Christchurch

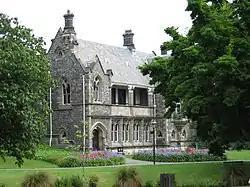
The Canterbury Provincial Council Building

On Saturday, 4 September 2010, a magnitude 7.1 earthquake struck Christchurch and the central Canterbury region at 4:35 am. With its hypocentre near Darfield, west of the city at a depth of , it caused widespread damage to the city and minor injuries, but no direct fatalities. This was followed by the Boxing Day earthquake a few months later, which occurred directly under the city centre and also caused widespread damage, but this was less severe.